Jessie Grimson

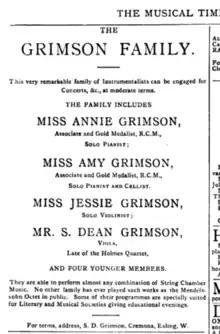
Advertisement from "The Musical Times," 1895

As the Grimson Family, the Grimson siblings and their father gave public concerts.